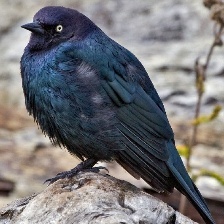
Species: BREWERS BLACKBIRD
Scientific name: EUPHAGUS CYANOCEPHALUS